Saint-Pierre-de-Côle

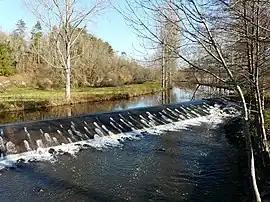
Côle River

Saint-Pierre-de-Côle (literally "Saint-Pierre of Côle"; Limousin: "Sent Peir de Còla") is a commune in the Dordogne department in Nouvelle-Aquitaine in southwestern France.